Game controller

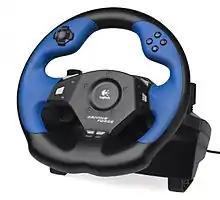
A Logitech steering wheel for the PlayStation 2

A racing wheel, essentially a larger version of a paddle, is used in most racing arcade games as well as more recent racing simulators such as "Live for Speed", "Grand Prix Legends", "GTR2", and "Richard Burns Rally". While most arcade racing games have been using steering wheels since "Gran Trak 10" in 1974, steering wheels for home systems appeared on fifth-generation consoles such as the PlayStation and Nintendo 64. Many are force feedback (see Force Feedback Wheel), designed to give the same feedback as would be experienced when driving a real car, but the realism of this depends on the game. They usually come with pedals to control the gas and brake. Shifting is taken care of in various ways including paddle shifting systems, simple stick shifters which are moved forward or back to change gears or more complex shifters which mimic those of real vehicles, which may also use a clutch. Some wheels turn only 200 to 270 degrees lock-to-lock but higher-tier models can turn 900 degrees, or 2.5 turns, lock-to-lock, or more. The Namco Jogcon paddle was available for the PlayStation game "". Unlike "real" video game steering wheels, the Jogcon was designed to fit in the player's hand. Its much smaller wheel (diameter roughly similar to a soda can's) resembles the jog-and-shuttle control wheel used on some VCRs. The Wii game "Mario Kart Wii" is bundled with the Wii Wheel: a steering wheel-shaped shell that the Wii Remote is placed inside thus using the Wii Remote's motion sensing capabilities to control the kart during the game. Hori also has a steering wheel that is made for the Nintendo 3DS game "Mario Kart 7". When the steering wheel is placed on the back of the console, then it will have the same ability as in "Mario Kart Wii" by using the gyroscope in first-person mode.